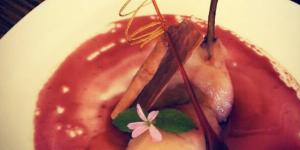
peras al vino tinto y canela